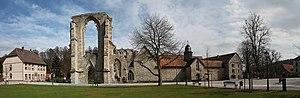
L’abbaye de Walkenried est la troisième abbaye cistercienne fondée en Allemagne. Située dans le massif du Harz, elle se développe notamment dans des activités artisanales et pré-industrielles, grâce aux gisements métallifères de la région. Pour exploiter et transformer le minerai, les moines développement un système de gestion hydraulique particulièrement performant, ce qui vaut à l'ensemble d'être inscrit en 1992 au patrimoine mondial. L'abbaye est supprimée en 1546 par la Réforme. L'abbatiale est aujourd'hui ruinée, mais le reste de l'édifice est en assez bon état. La salle capitulaire est aujourd'hui utilisée par l'église luthérienne locale comme église paroissiale.